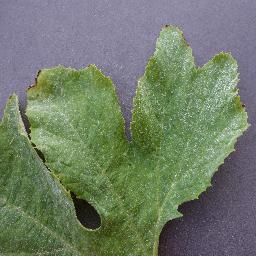
Label: Squash___Powdery_mildew